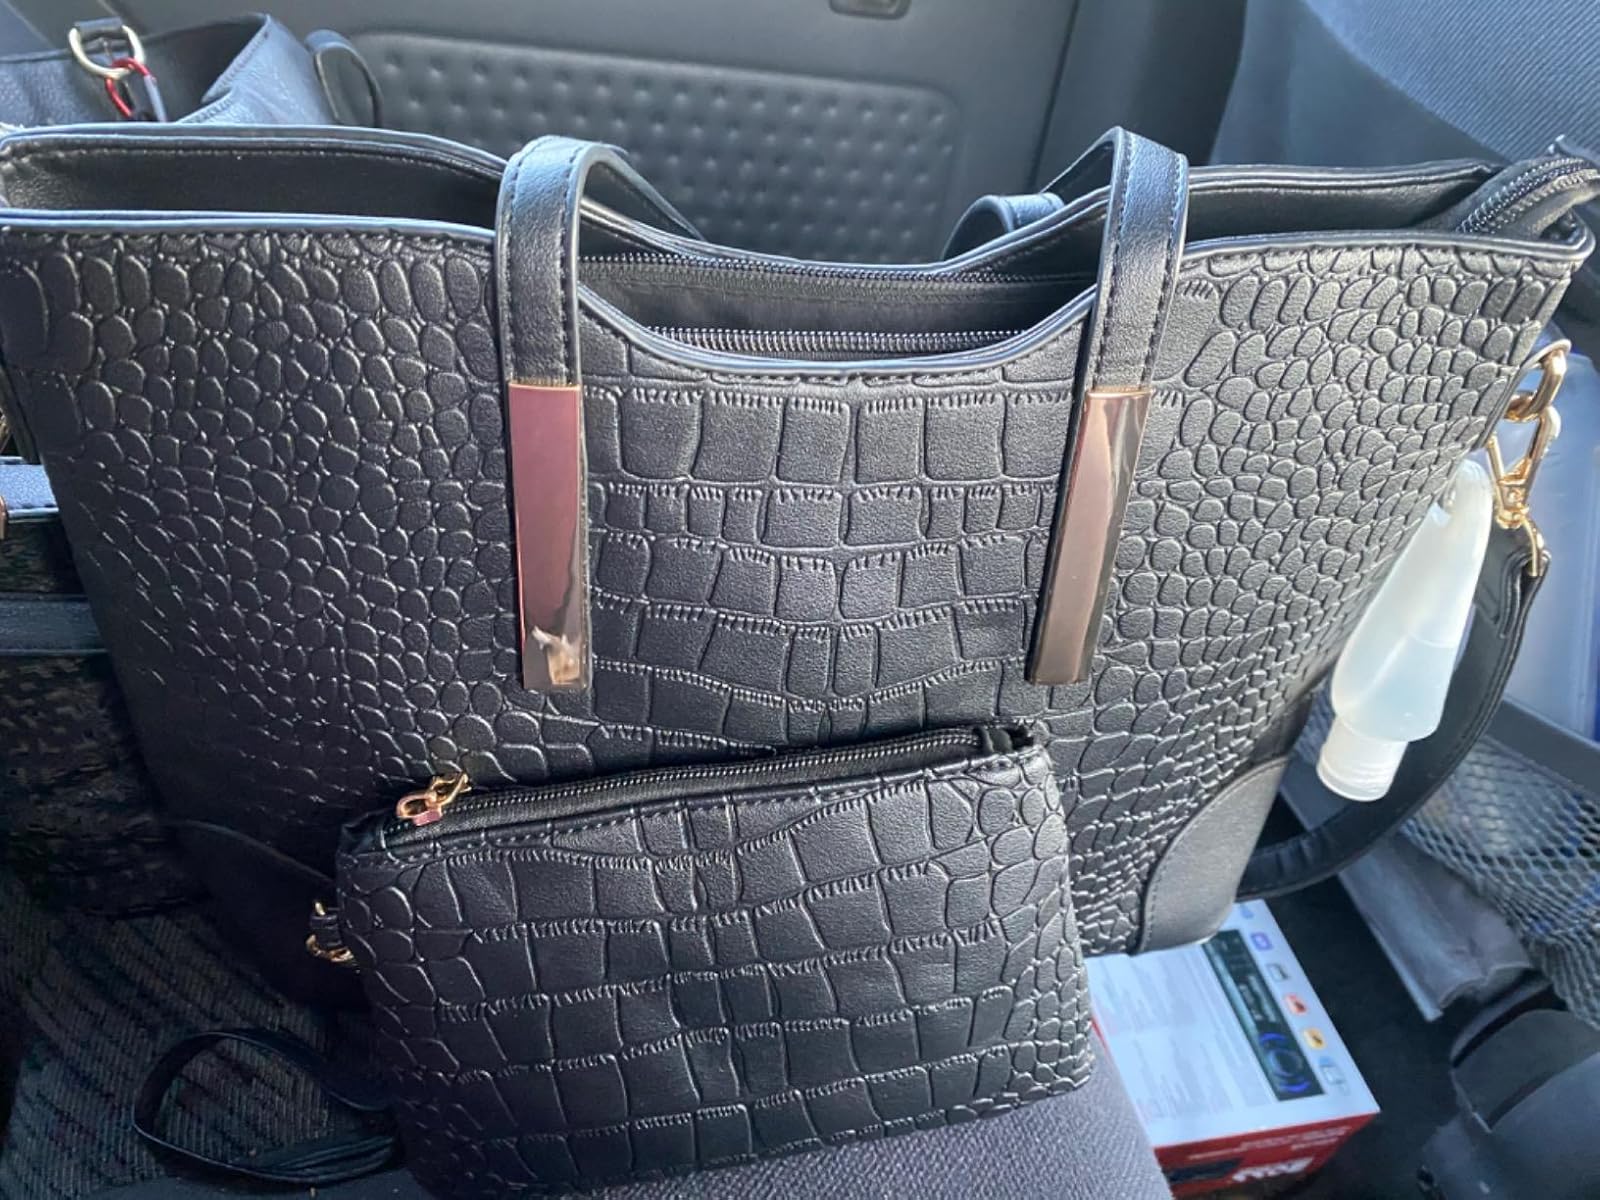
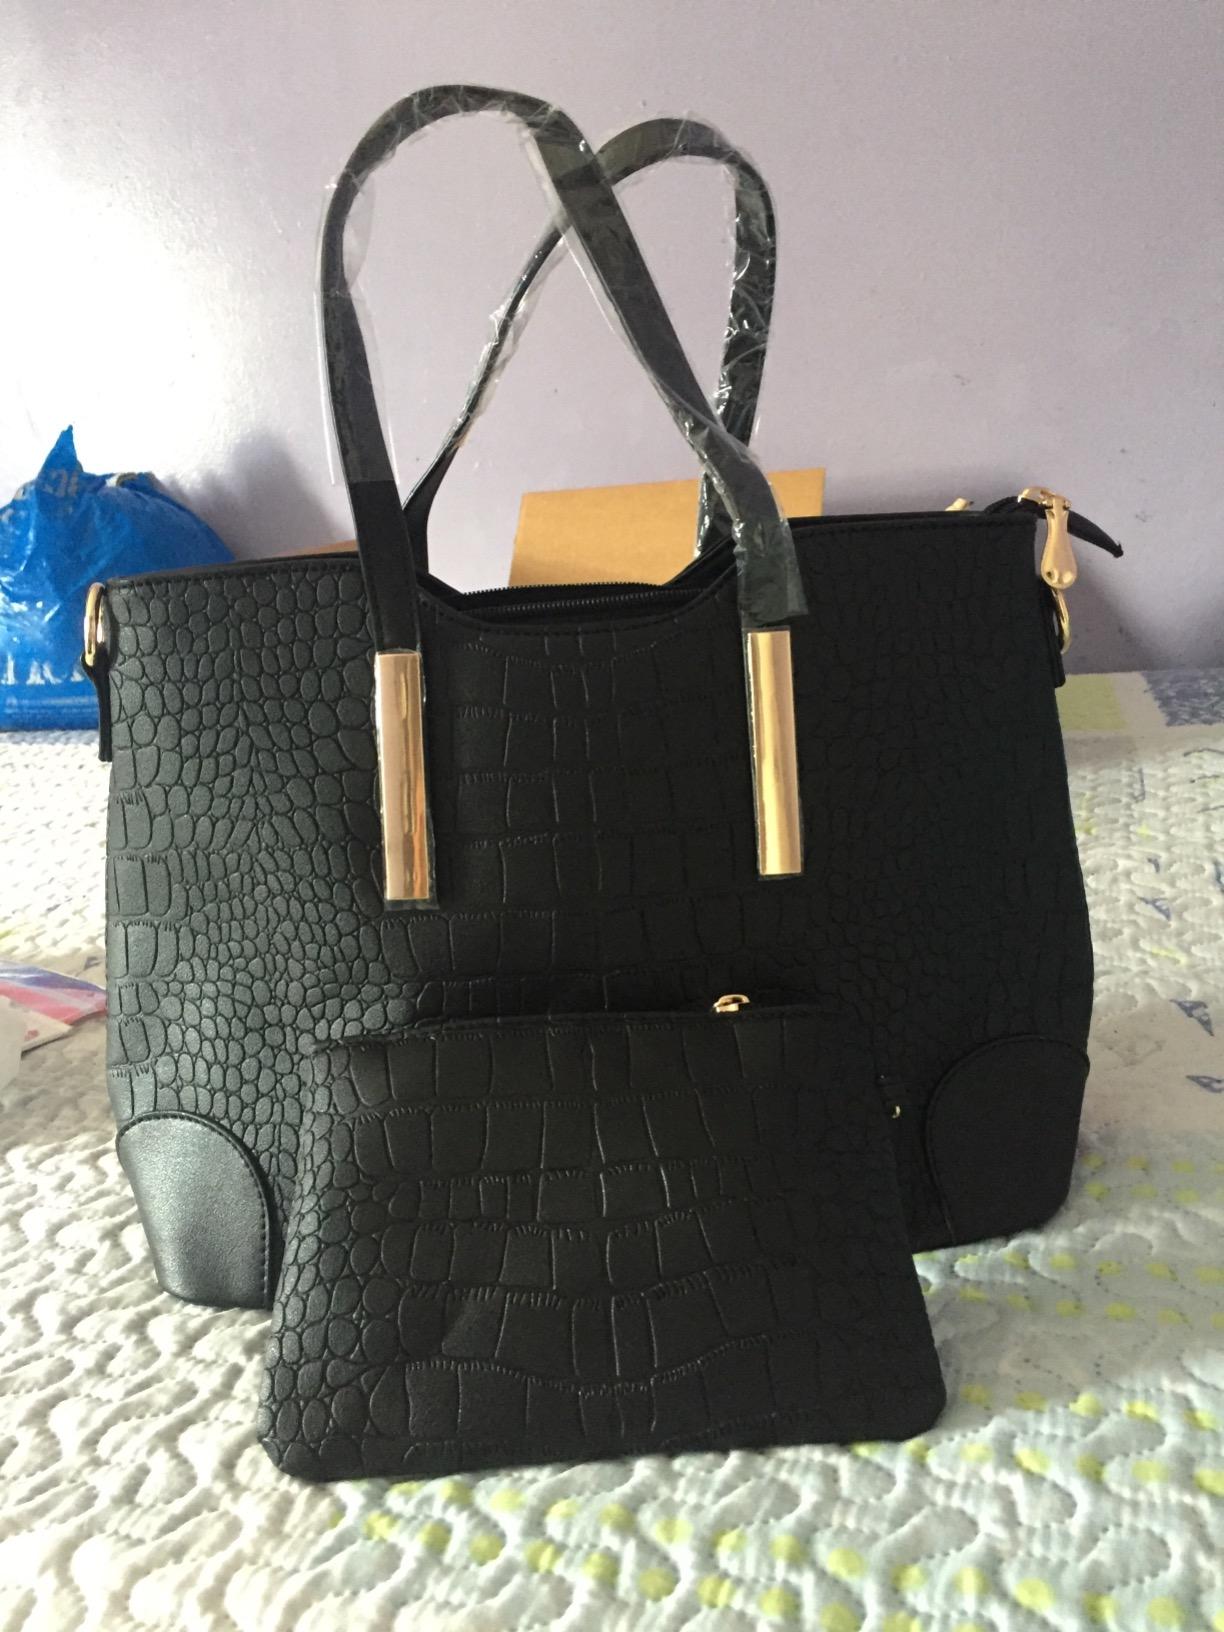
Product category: accessories_handbag
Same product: yes